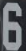
Number: 6